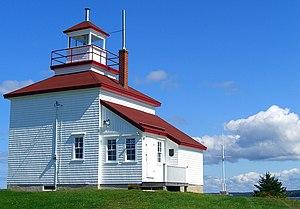
Cet article recense les lieux patrimoniaux du comté de Digby en Nouvelle-Écosse inscrit au répertoire des lieux patrimoniaux du Canada, qu'ils soient de niveau provincial, fédéral ou municipal.